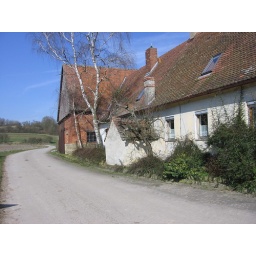
Hiking - cute house in Neundorf